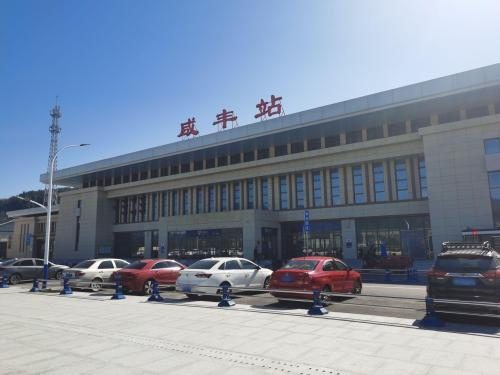
地标名称：咸丰站
所在城市：恩施土家族苗族自治州·咸丰县